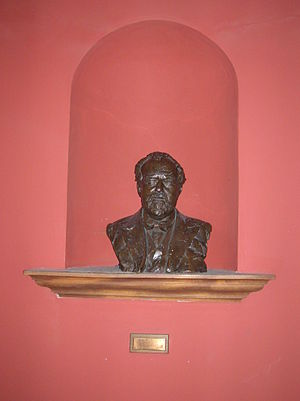
Henry Wood
Buste af Henry Wood
Sir Henry Wood var en britisk dirigent. Wood formede i 1895 den berømte Promenade Concert som spredte og populariserede kunstmusikken og specielt den britiske. Efter hans død begyndte koncerterne at blive kaldt Henry Wood Promenade Concerts, fra BBC Proms. Henry Wood blev adlet i 1911 for sin kulturelle gerning.